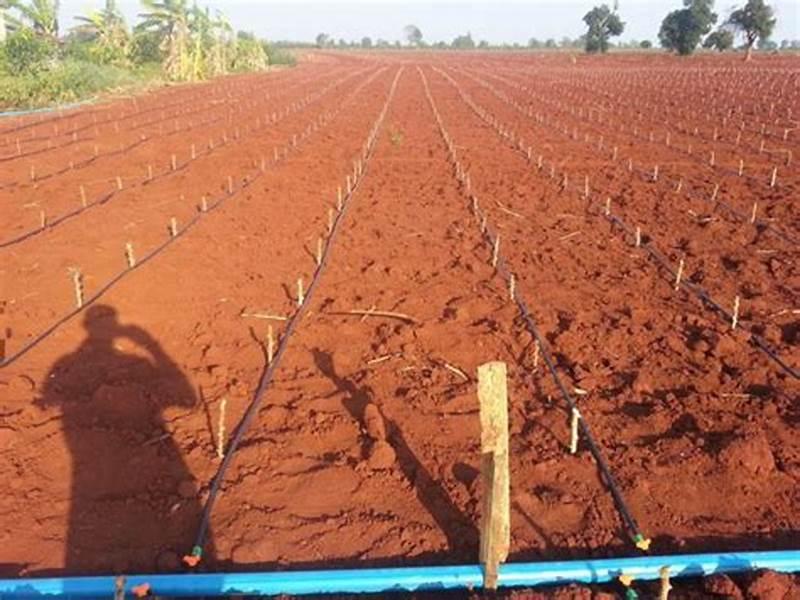
Shamba kubwa likiwa limetoka kupandwa miche mingi, huku mipira iliyobeba maji ikipita kutoka upande mmoja wa shamba hilo kuelekea upande mwingine kwa ajili ya kumwagilia miche ambayo imetoka kupandwa.